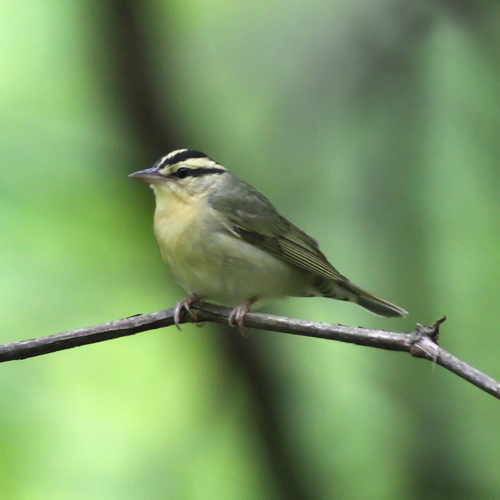
the crown is yellow and black striped, the eyebrow is yellow and the superciliary, black, the throat and belly are a light yellow color and the wings are yellow and grey.
a small bird with a yellow belly, and green wings, and a small bill
this is a small yellow bird with black stripes on its head.
a small bird with black, and yellow stripes on it's head, and a light yellow neck.
this yellow and black bird features streaks of black running through its head feathers and a straight beak.
this bird has wings that are grey and has a yellow chesta bird with a light belly and gray back with distinctive black stripes on the head, one stripe running directly through the eye to the back of the head.
this bird is mostly yellow with black stripes on the head. it has a small bill.
this bird has a small head that has vertical black and yellow stripes and a yellow nape and belly.
this bird is white and black in color, and has a black beak.
Species: Worm Eating Warbler